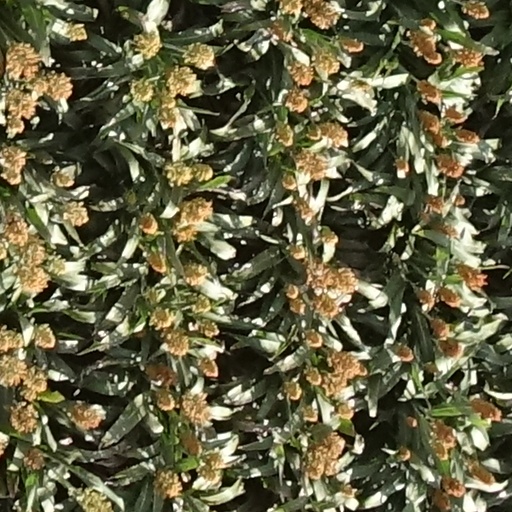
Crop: sorghum